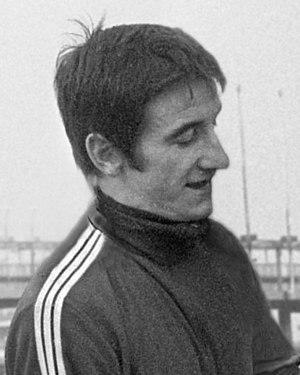
Hannes Löhr du Club de football 1. FC Köln lors de l'entraînement sur la plage de Scheveningen. Dans le fond de la jetée.
Johannes Löhr est un footballeur et entraîneur allemand, né le 5 juillet 1942 à Eitorf et mort le 29 février 2016 à Cologne.